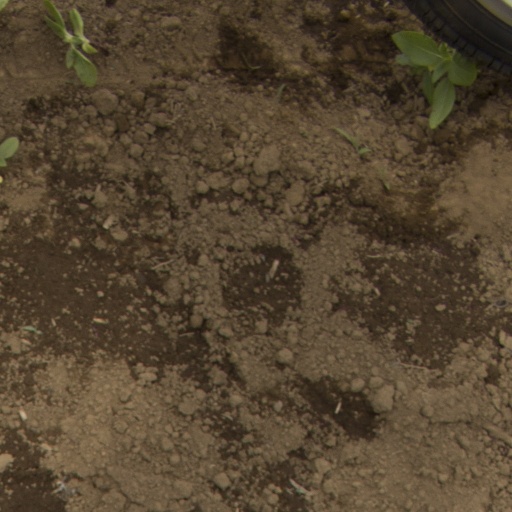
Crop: Jerusalem artichoke